Bushra Hyder

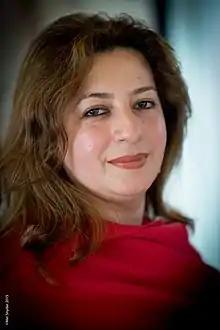
Bushra Hyder in 2015.

Bushra Hyder is a Pakistani schoolteacher and peace activist. Hyder has a Master's in English literature.